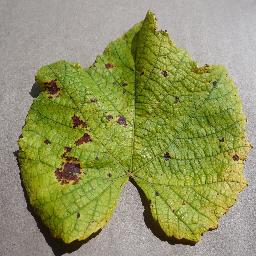
Label: Grape___Leaf_blight_(Isariopsis_Leaf_Spot)